Michelangelo

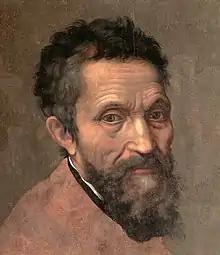
Portrait by Daniele da Volterra,

Michelangelo di Lodovico Buonarroti Simoni (6March 147518February 1564), known mononymously as Michelangelo, was an Italian sculptor, painter, architect, and poet of the High Renaissance. Born in the Republic of Florence, his work was inspired by models from classical antiquity and had a lasting influence on Western art. Michelangelo's creative abilities and mastery in a range of artistic arenas define him as an archetypal Renaissance man, along with his rival and elder contemporary, Leonardo da Vinci. Given the sheer volume of surviving correspondence, sketches, and reminiscences, Michelangelo is one of the best-documented artists of the 16th century. He was lauded by contemporary biographers as the most accomplished artist of his era.